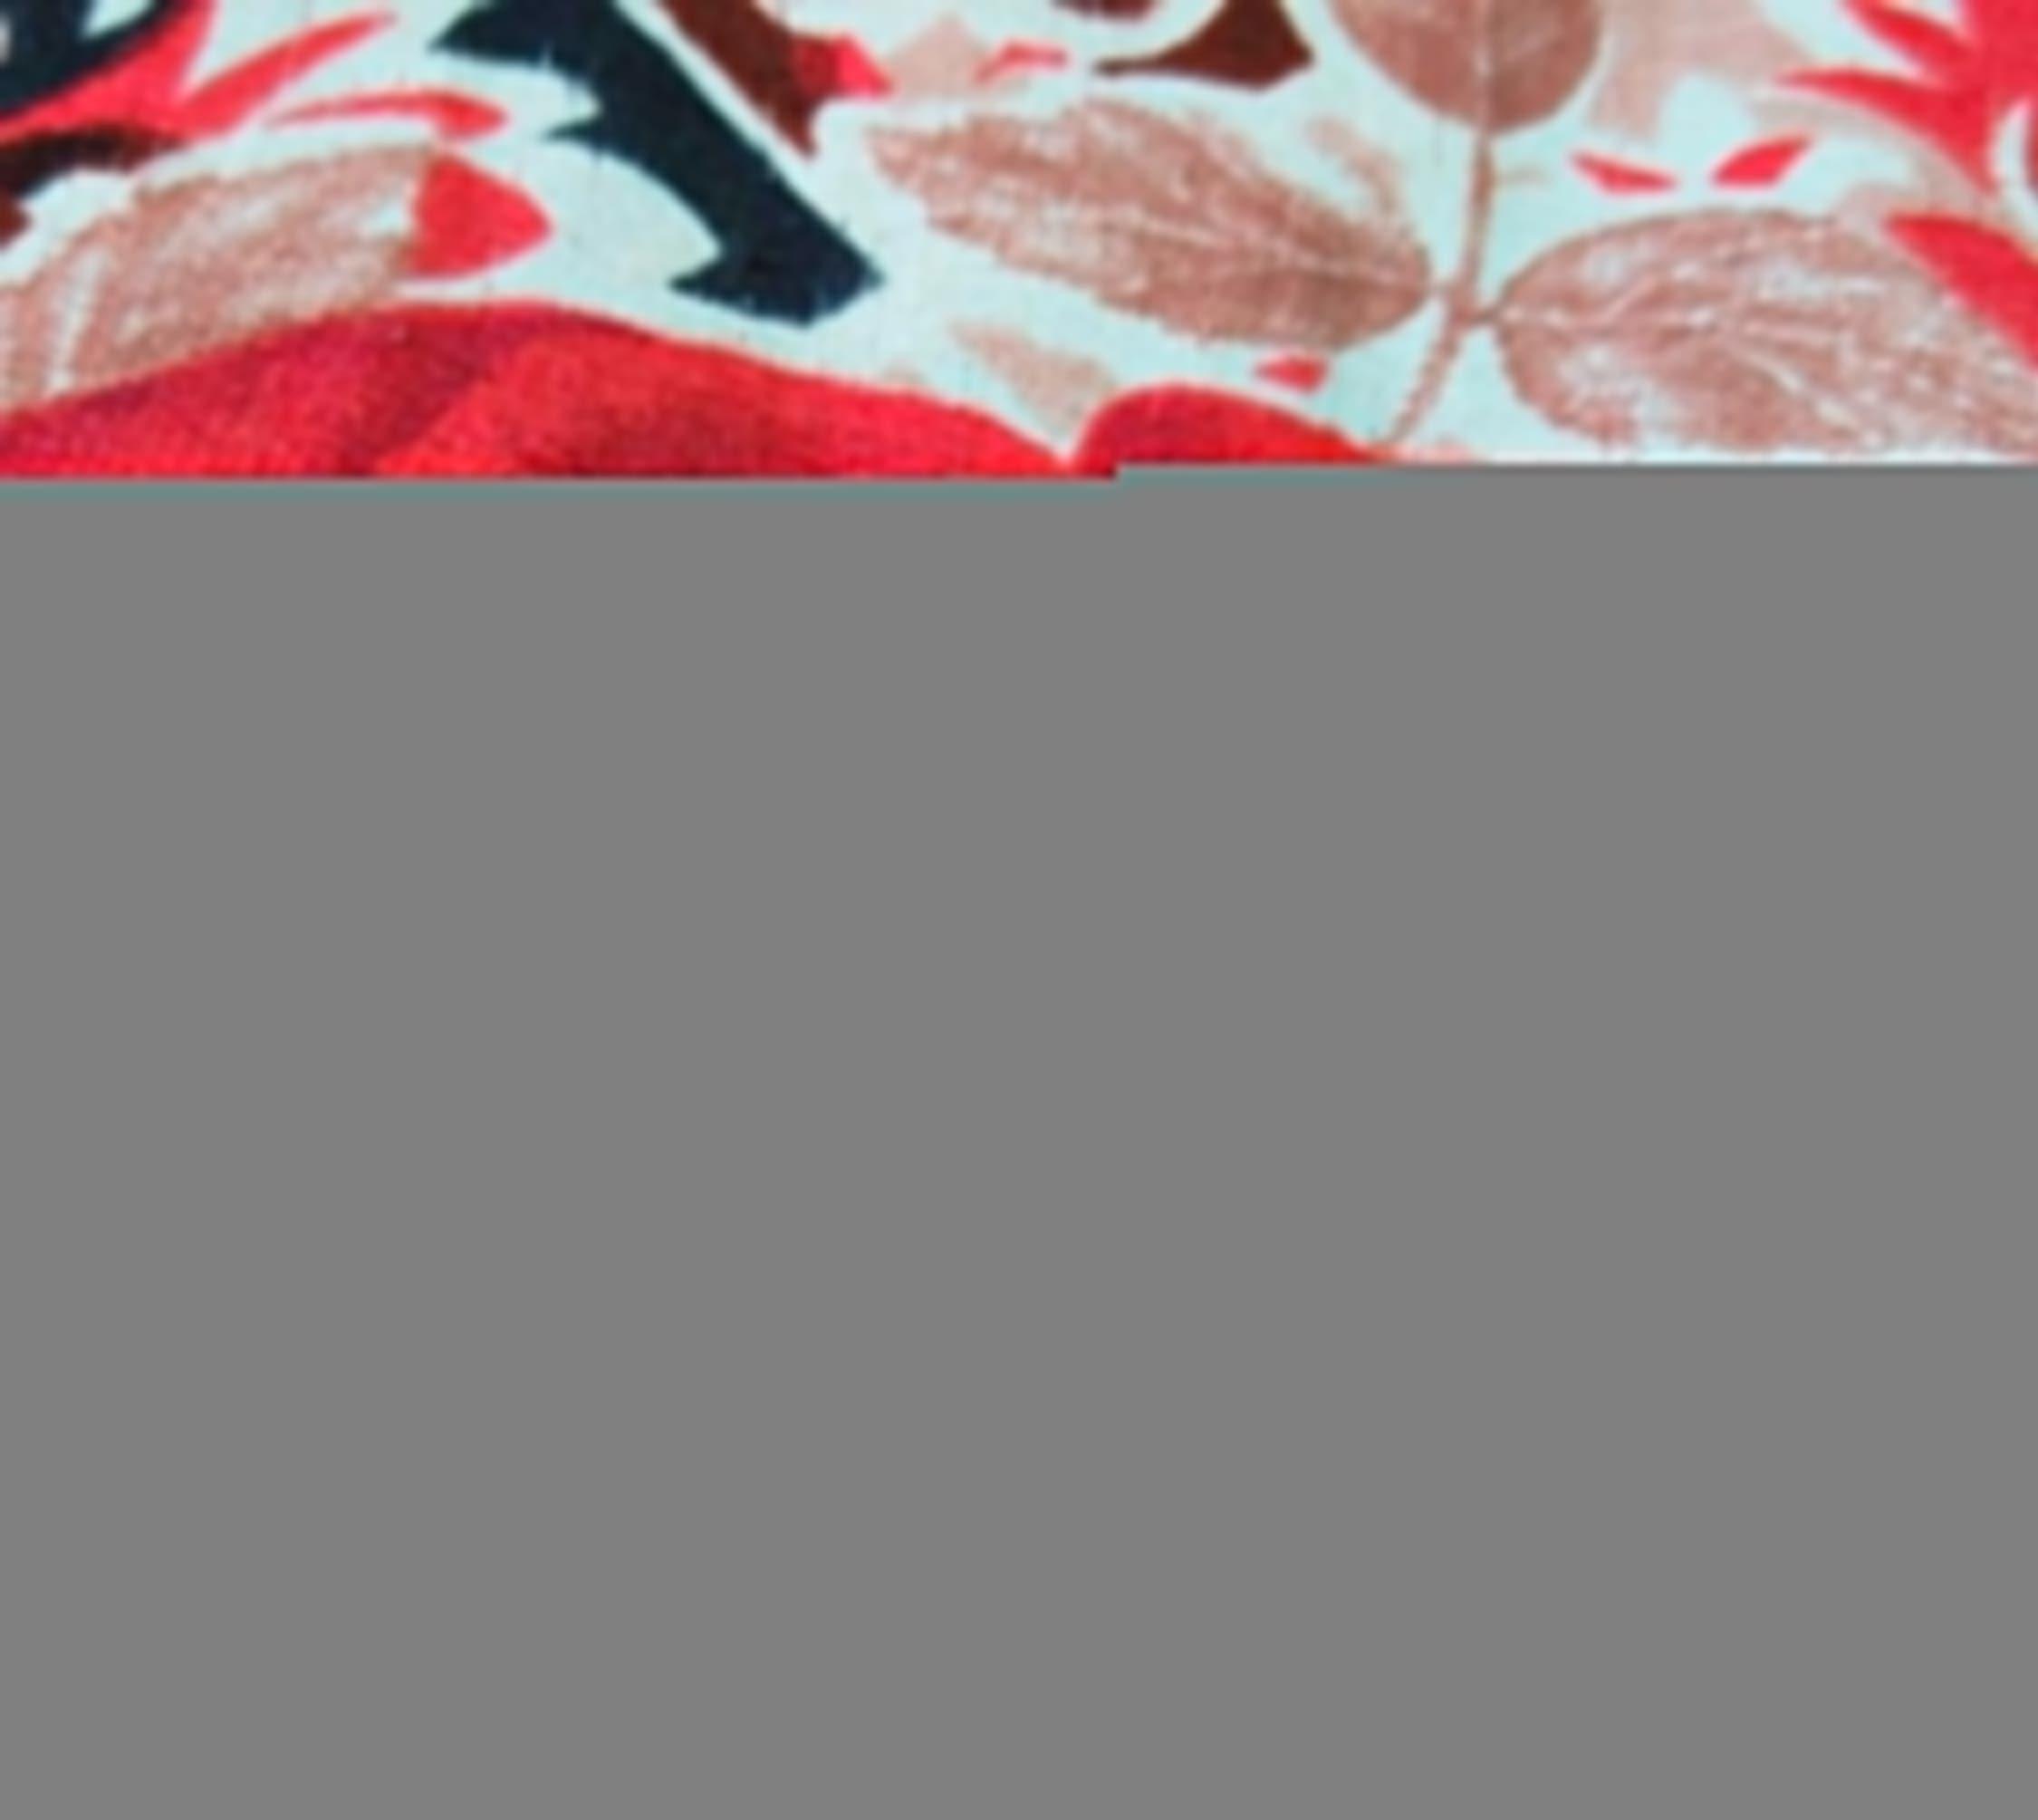
TGS GOLD COVERING Traditional Thali Chain for Womens 24 Inch
Type: Necklaces & Pendants
Brand: TGS GOLD COVERING
Price: Rs. 419
TGS GOLD COVERING Traditional Thali Chain for Womens 24 Inch